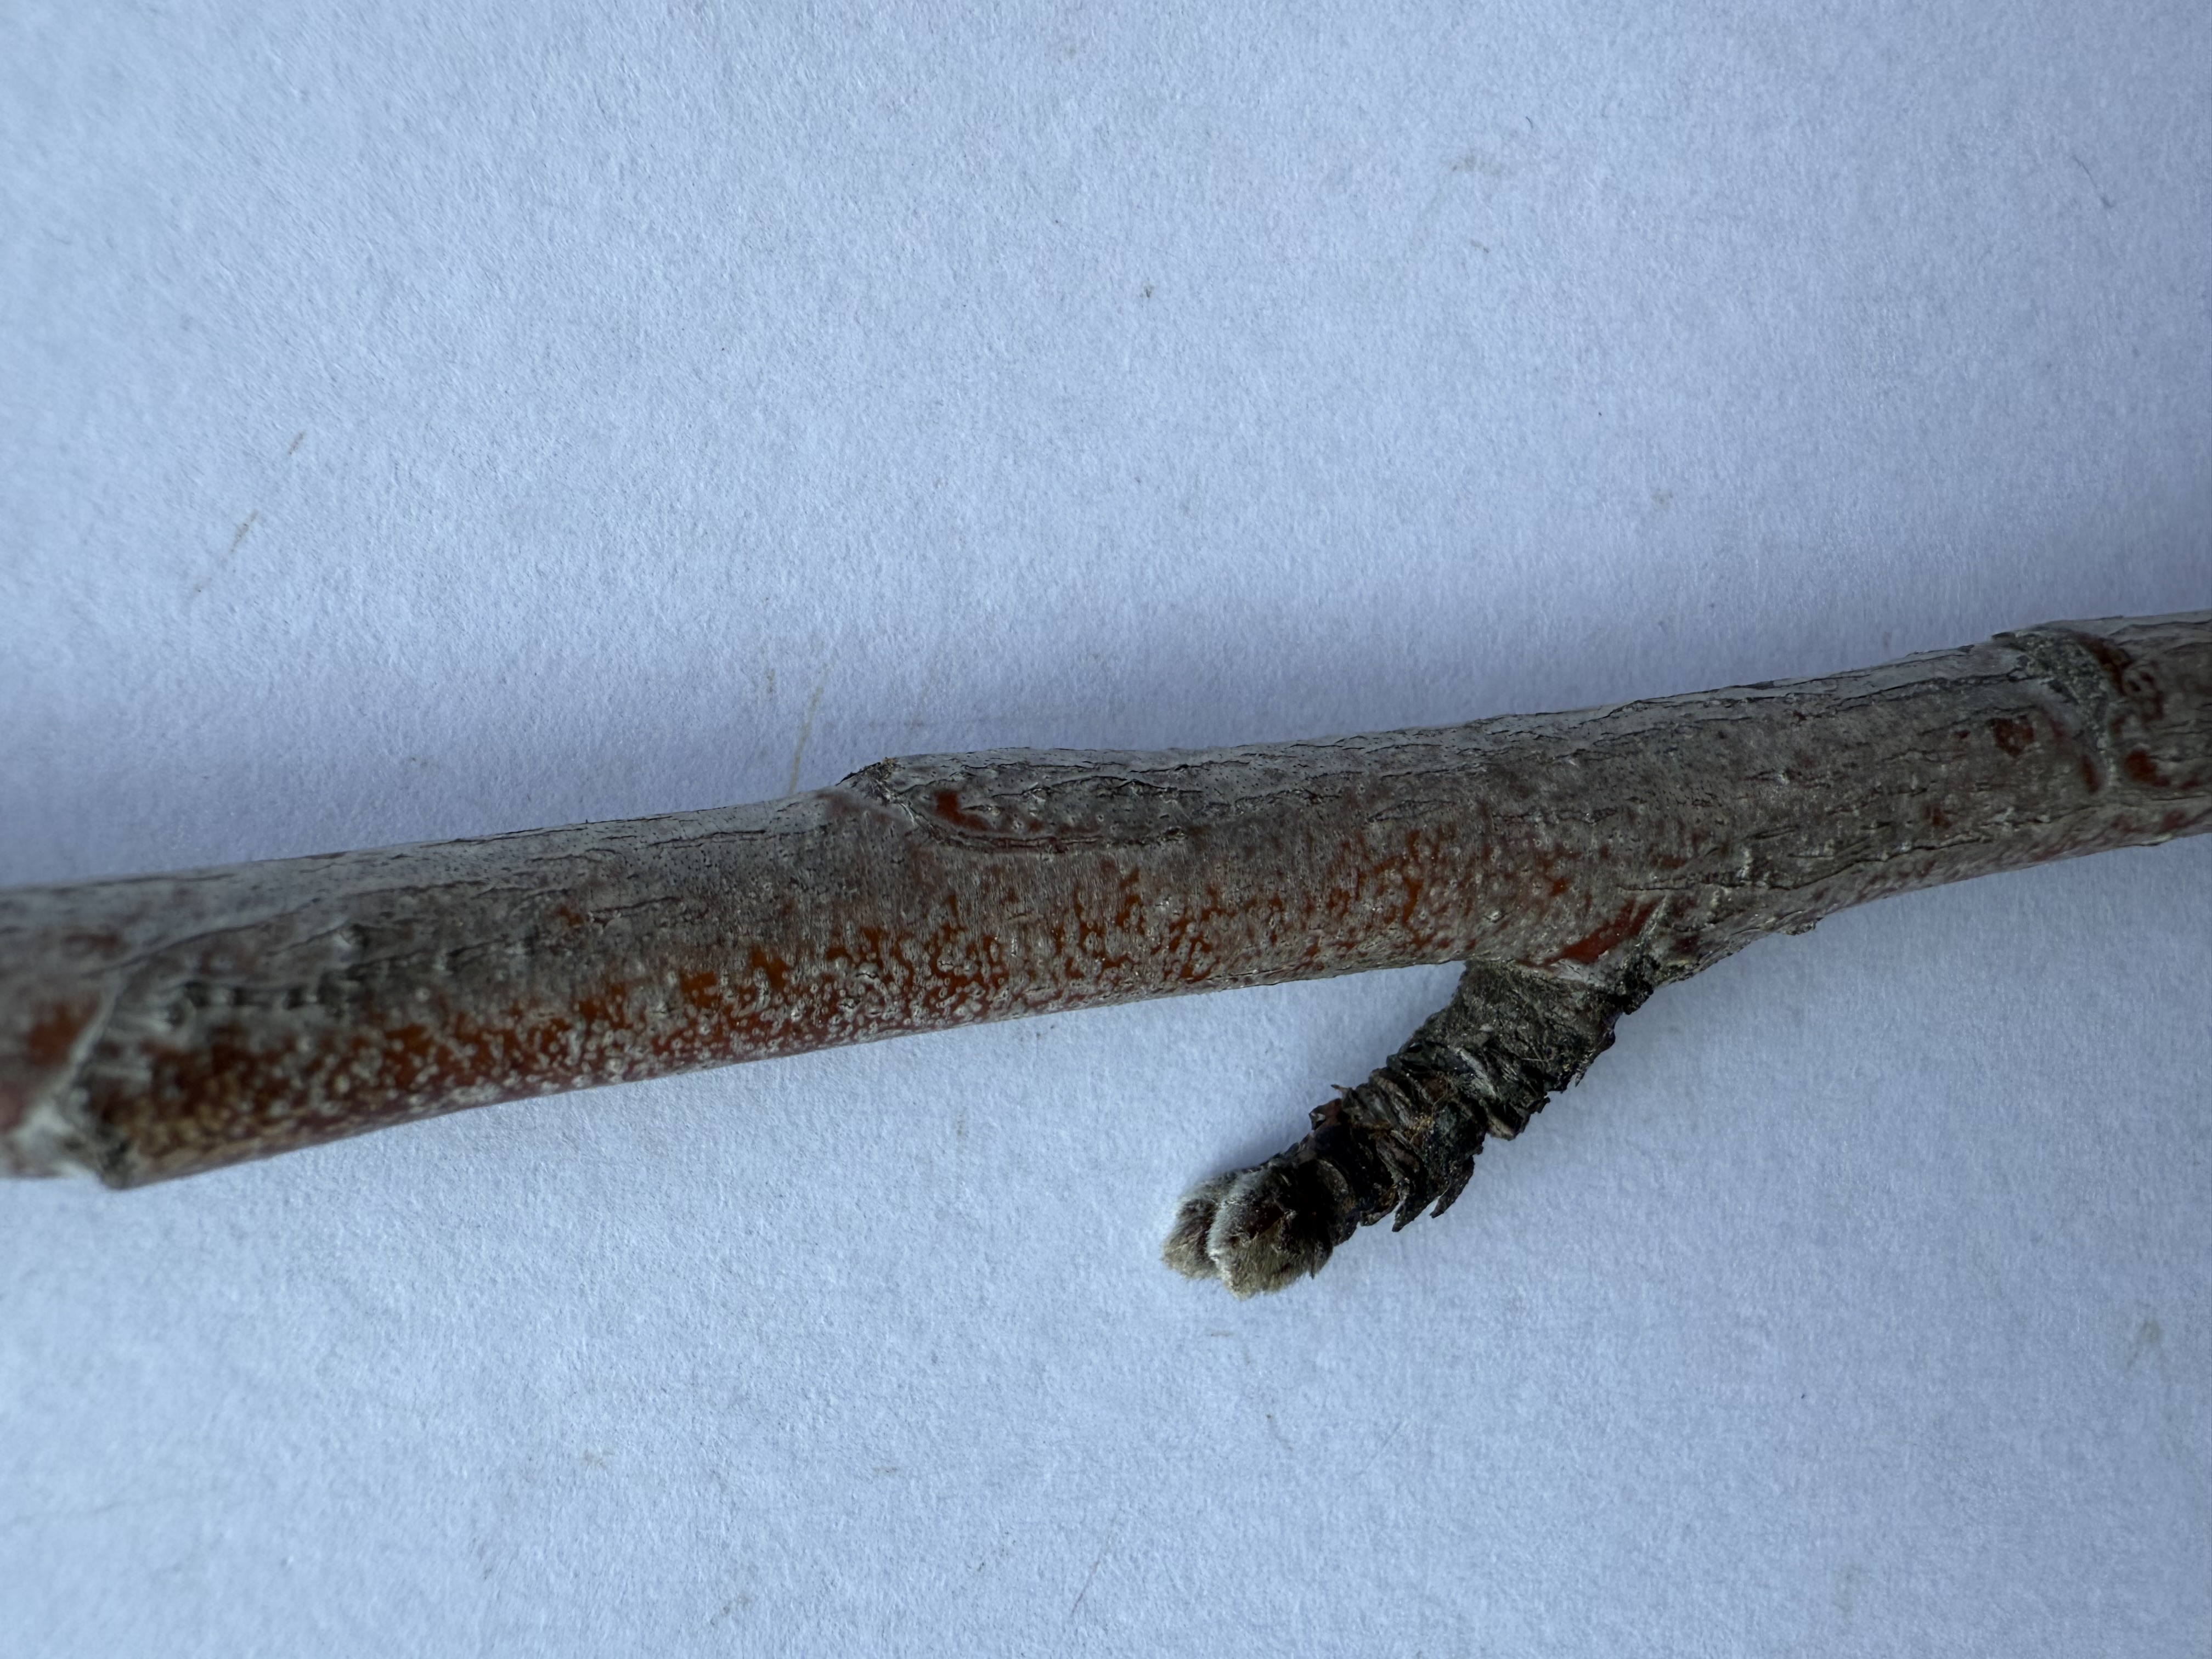
Variety: Red Haven Peach